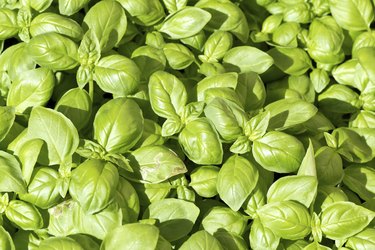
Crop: unknown
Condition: basil